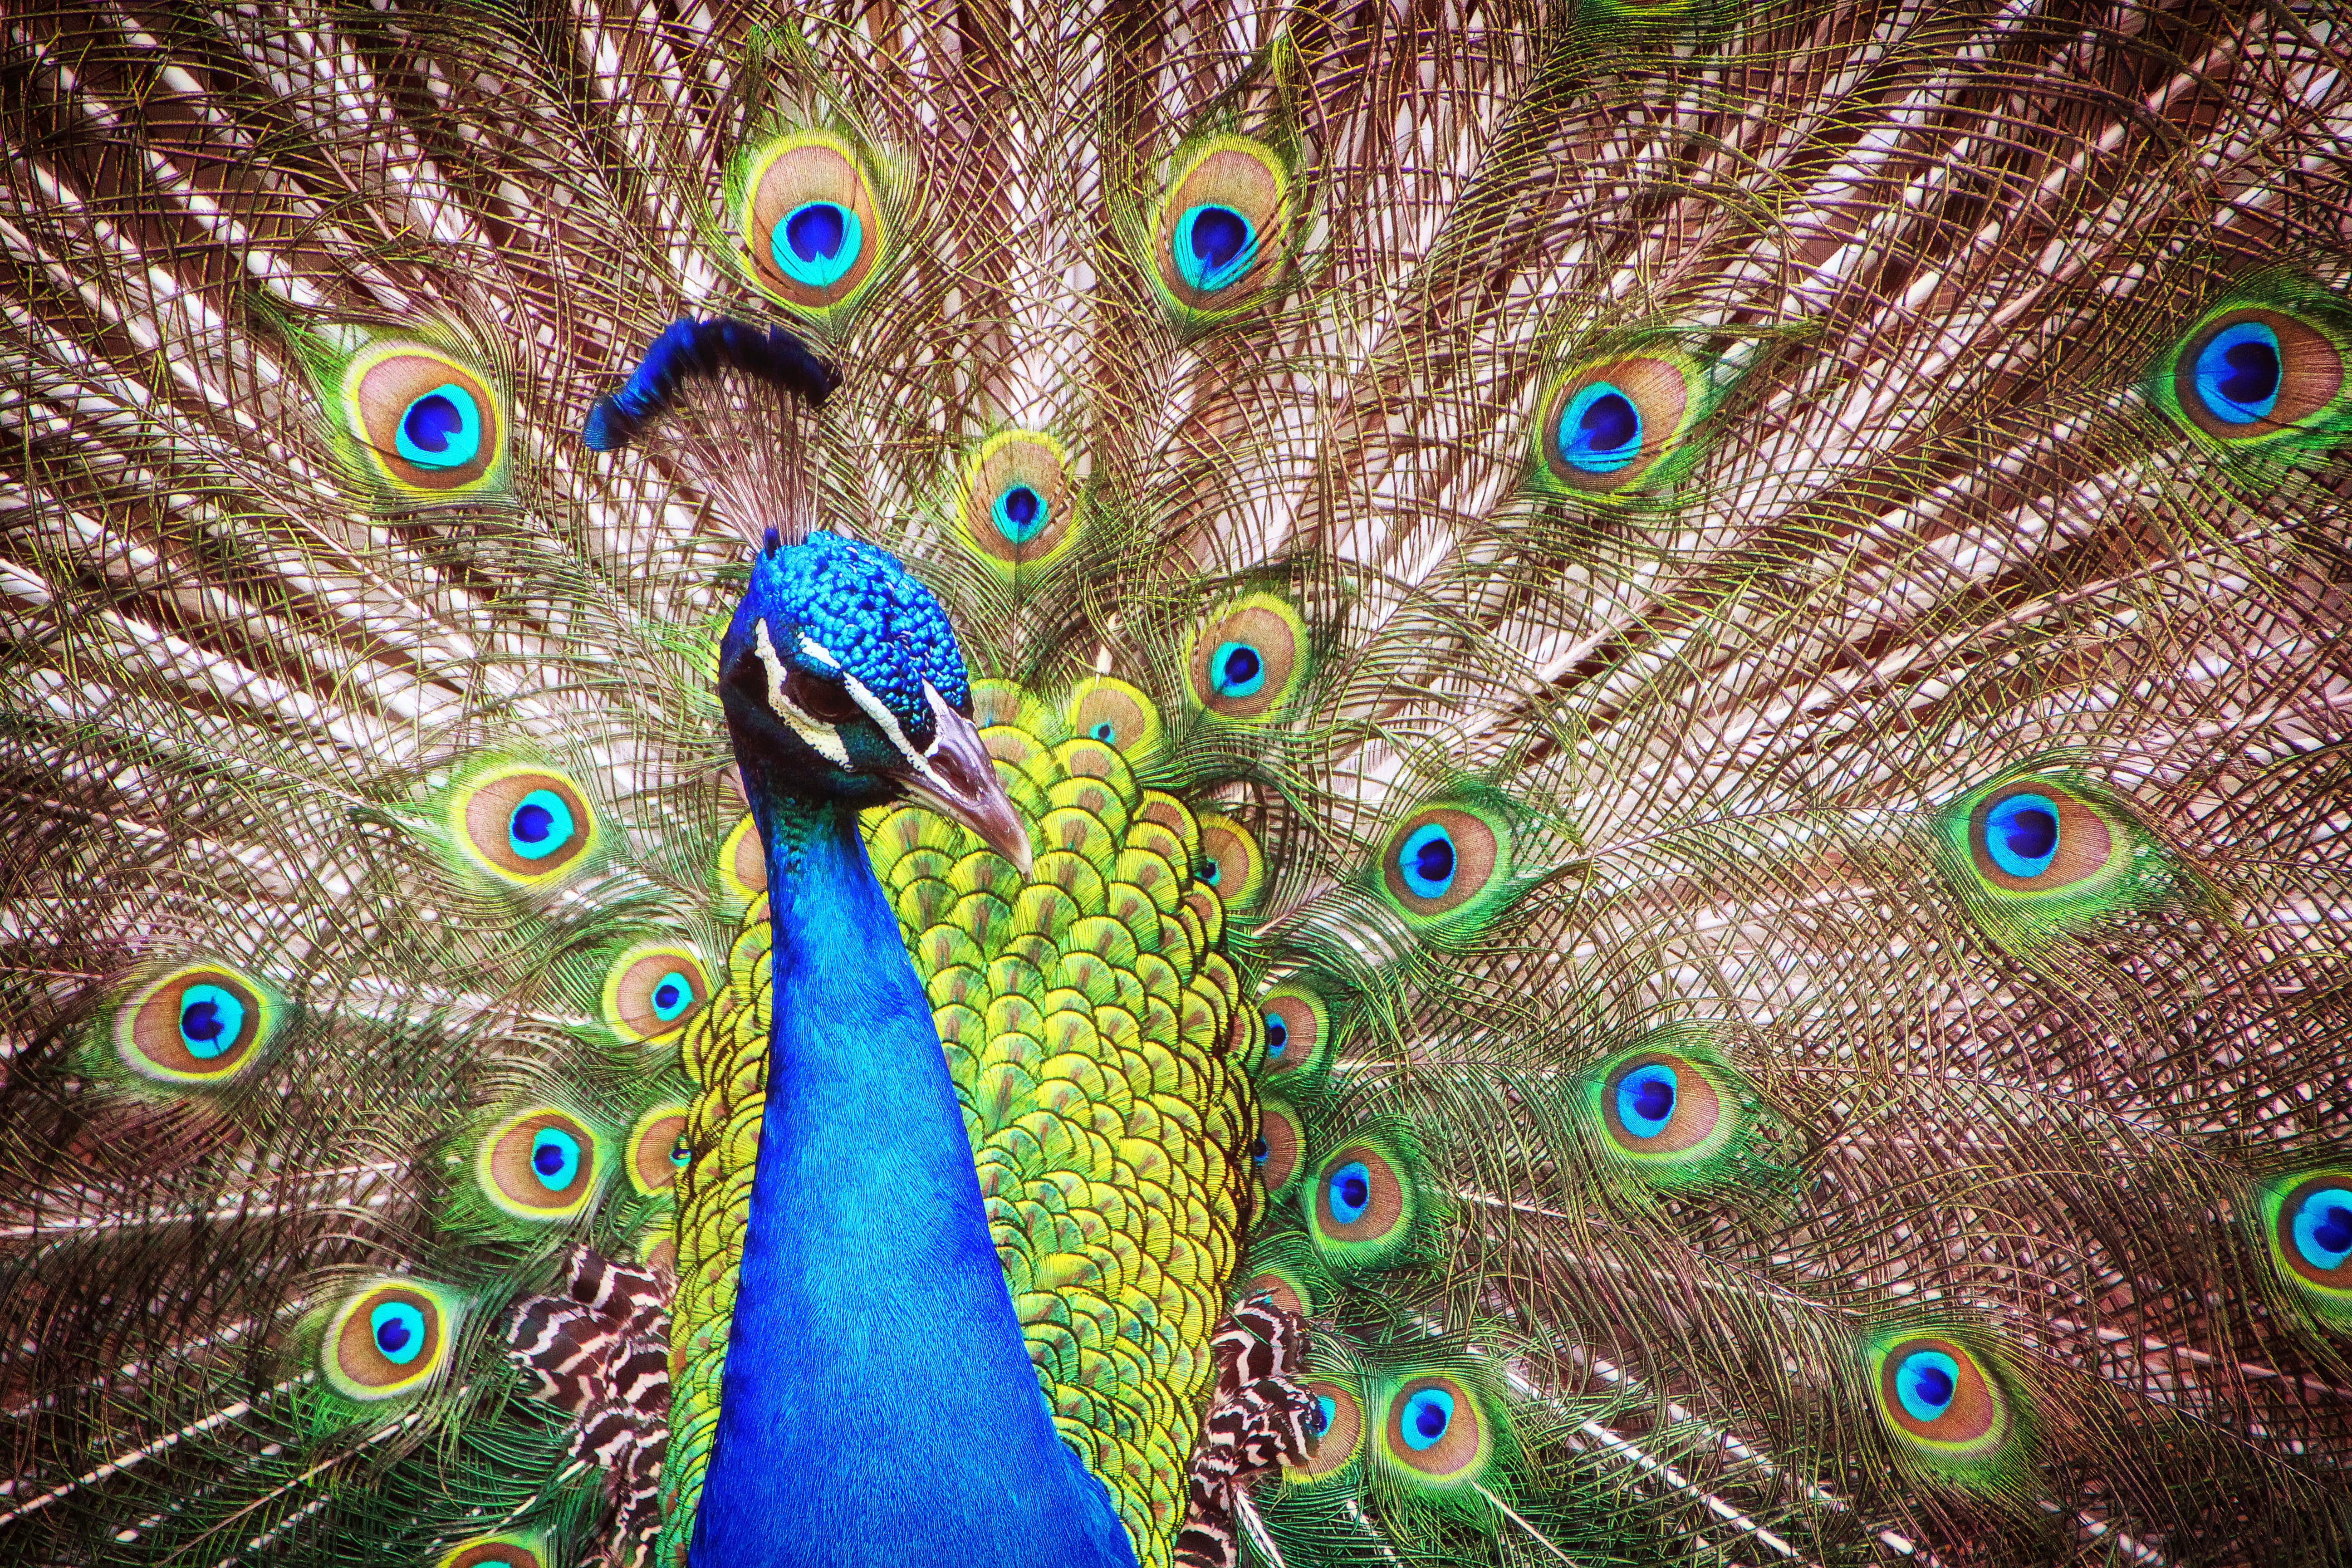
peacock, nature, hair, bird, peafowl, eye, phasianidae, beak, neck, feather, iris, galliformes, organism, wing, terrestrial plant, natural material, circle, tail, electric blue, pattern, wildlife, art, close up, symmetry, graphics, fashion accessory, terrestrial animal, macro photography